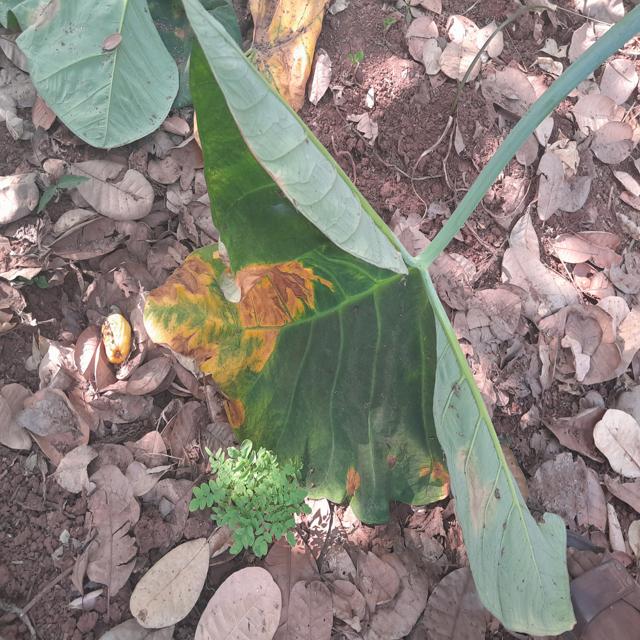
Label: Mid_Blight